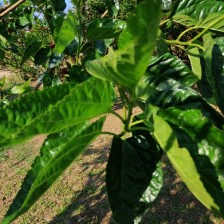
Variety: BlackOodTurkey